Buckingham Palace

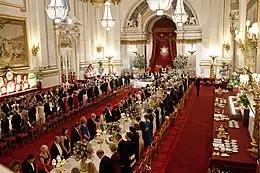
A state banquet held in the Ballroom in 2011, when Queen Elizabeth II hosted President Barack Obama

Between 1847 and 1850, when Blore was building the new east wing, the Brighton Pavilion was once again plundered of its fittings. As a result, many of the rooms in the new wing have a distinctly oriental atmosphere. The red and blue Chinese Luncheon Room is made up of parts of the Brighton Banqueting and Music Rooms with a large oriental chimneypiece designed by Robert Jones and sculpted by Richard Westmacott. It was formerly in the Music Room at the Brighton Pavilion. The ornate clock, known as the Kylin Clock, was made in Jingdezhen, Jiangxi Province, China, in the second half of the 18th century; it has a later movement by Benjamin Vulliamy circa 1820. The Yellow Drawing Room has hand-painted Chinese wallpaper supplied in 1817 for the Brighton Saloon, and a chimneypiece which is a European vision of a Chinese chimneypiece. It has nodding mandarins in niches and fearsome winged dragons, designed by Robert Jones.